University of Illinois Chicago

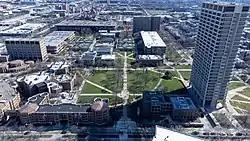
The UIC Quad in April 2022

The University of Illinois College of Medicine offers a four-year program leading to the MD degree at three different sites in Illinois: Chicago, Peoria, and Rockford. (Urbana-Champaign faculty no longer participate in the University of Illinois College of Medicine, with the establishment of the Carle Illinois College of Medicine, hosted entirely at the flagship campus.) UIC is a major part of the Illinois Medical District (IMD). While IMD's billing itself "the nation's largest urban medical district" may be up for debate, the district is a major economic force contributing $3.3 billion to the local economy and supporting 50,000 jobs. In popular culture, UIC College of Medicine was the Medical School affiliated with Cook County Hospital in the television series E.R.